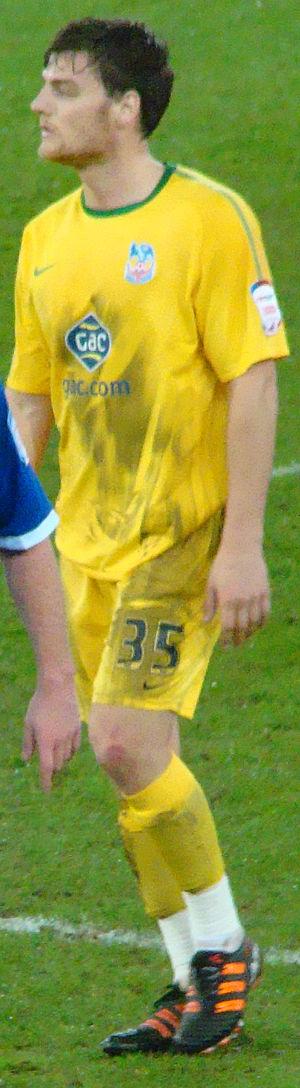
Chris Martin est un footballeur anglais. Il joue pour le club de Derby County.